Butlin's Minehead

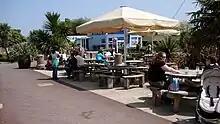
Butlins Minehead Resort October 2010 typical scene

As at Bognor Regis and Skegness, Minehead resort underwent further changes in 1998 and 1999 with the demolition of the Windsor building, relocation of the outdoor funpool and construction of the Skyline Pavilion in its place. However, the changes at Minehead were less extensive than at the other two remaining Butlins resorts, and most of the original structures and layout remained intact. In 2007, further work in the Minehead resort was undertaken with the creation of new luxury timeshare apartments known as BlueSkies but has now been rebranded to the BaySide Apartments.